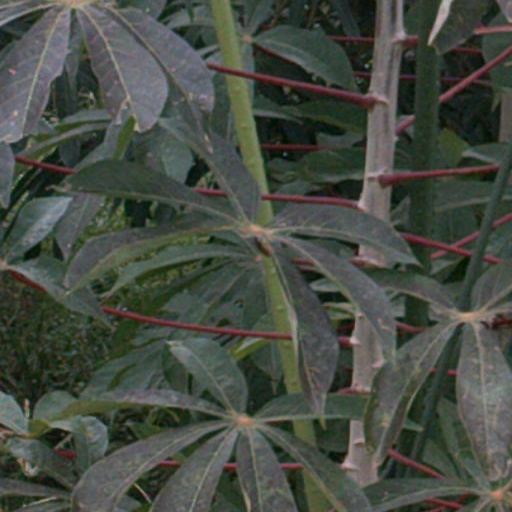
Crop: cassava